Clayton Public Schools Historic District

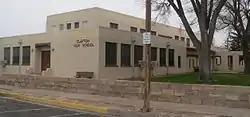
High-school building

The Clayton Public Schools Historic District is a historic district consisting of four blocks in southeast Clayton, New Mexico, centered on 6th and Cedar Sts. Also known as Clayton Public Schools-Campus No. 1, its oldest buildings were built in 1935. It includes work designed by Willard C. Kruger and other New Mexico architects in Pueblo Revival style and built by the Works Progress Administration. It was listed on the National Register of Historic Places in 1996; the listing included seven contributing buildings, four contributing structure and four other contributing sites.